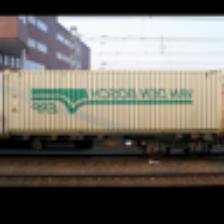
Label: NonHuman